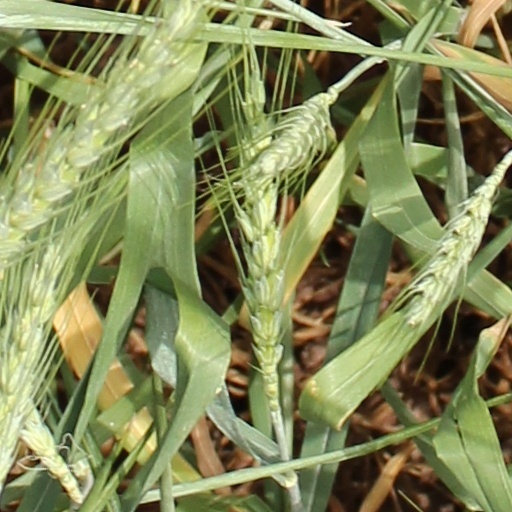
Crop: wheat